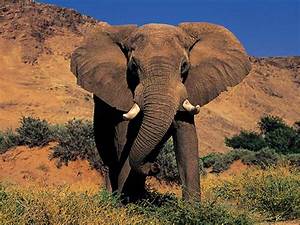
Label: elefante